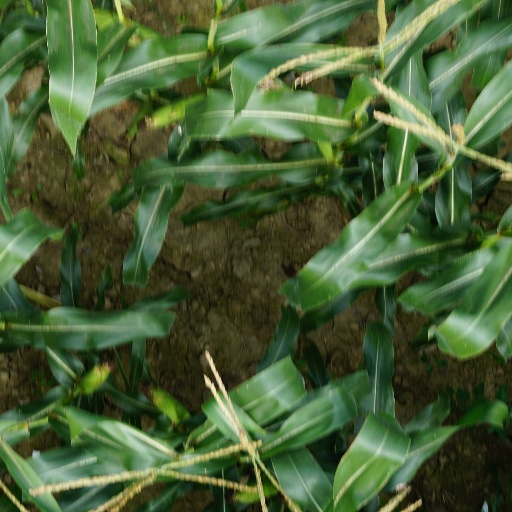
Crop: maize; corn